Crime in Honduras

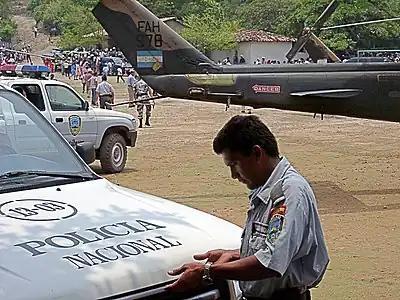
Police in San Francisco, Lempira Department

Crime in Honduras has become a growing matter of concern for the Honduran population in recent years. Honduras has experienced alarmingly high levels of violence and criminal activity, with homicide rates reaching a peak in 2012, averaging 20 homicides per day. Corruption, extortion, coercion, and drug smuggling also run rampant throughout Honduran society, preventing the nation from building trustworthy authorities like police, and severely limiting economic, social, or political progress. The situation has prompted international organizations and governments to offer assistance in combating crime in Honduras.